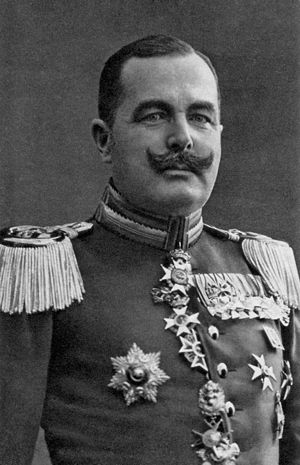
Adolf Wild von Hohenborn
Adolf Wild von Hohenborn
Adolf Wild von Hohenborn var en preussisk general under 1. verdenskrig. Fra 21. januar 1915 til 29. oktober 1916 var han også preussisk krigsminister.